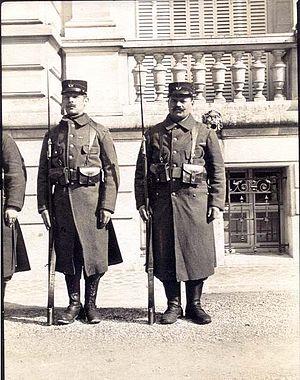
Garde d'honneur des Chasseurs Forestiers au Poste de Commandement du Général Ferdinand Foch en 1917.
Les chasseurs forestiers ont existé entre 1875 et 1924 en tant que troupe d'élite.